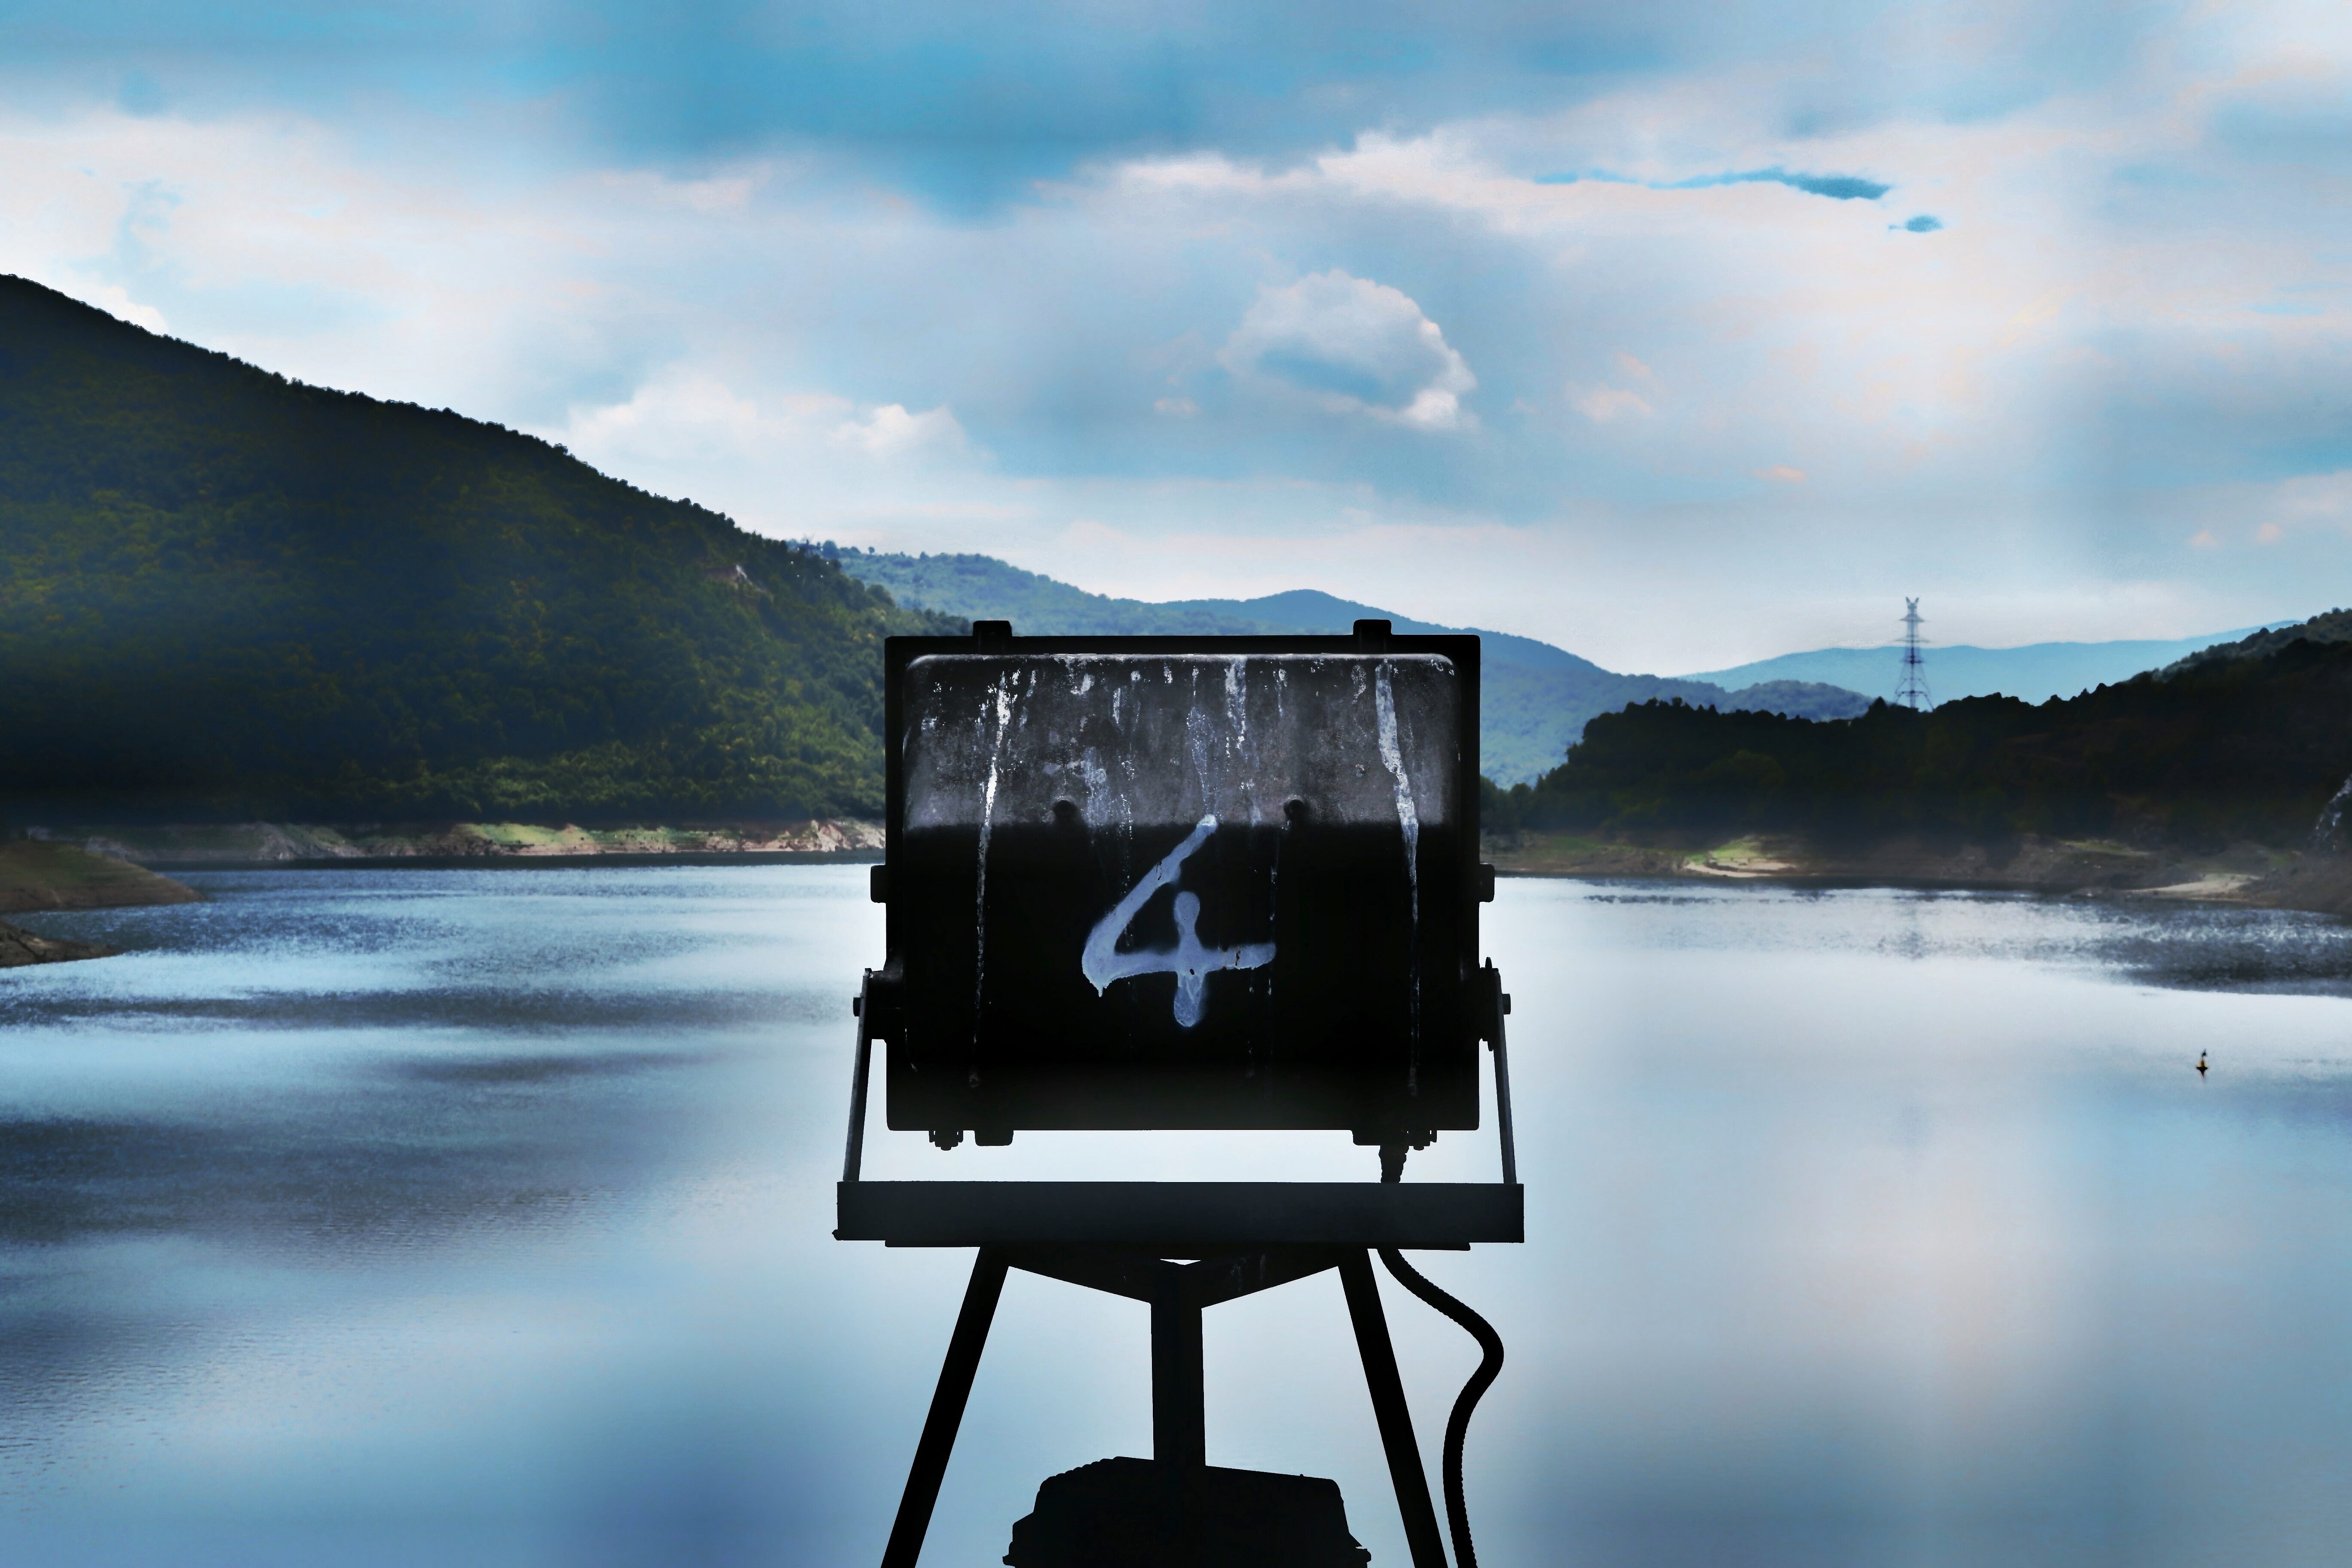
sea, coast, water, nature, ocean, mountain, light, cloud, sky, sunset, boat, sunlight, morning, lake, river, dusk, evening, reflection, vehicle, bay, blue, fjord, body of water, greece, 4, loch